Circus House

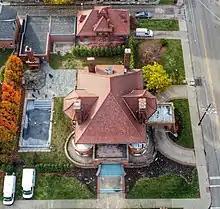
Aerial view of the house, property, and carriage house

After a long time in commercial use, the building once again became a private house for the Brownstein family after their 1998 purchase. Under their ownership, it was restored to a pristine condition, and was resold in 2008 with a list price of $1.4 million. The Hardings purchased the house; Fritz Harding, formerly a trustee of the Columbus Historical Society and a department chair at the Columbus College of Art and Design, reworked the interior to reflect its circus theme. Amid decorative additions, the family also installed a geothermal system and rainwater catchment cistern in the house. The Hardings finished repairs and subsequently moved to a quieter house, selling the Circus House for $1.55 million in December 2016.